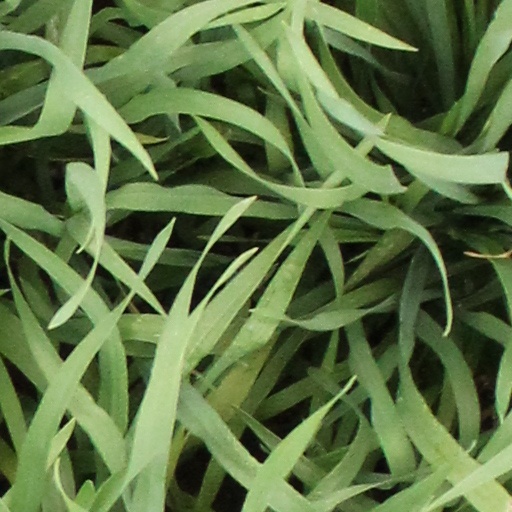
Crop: wheat